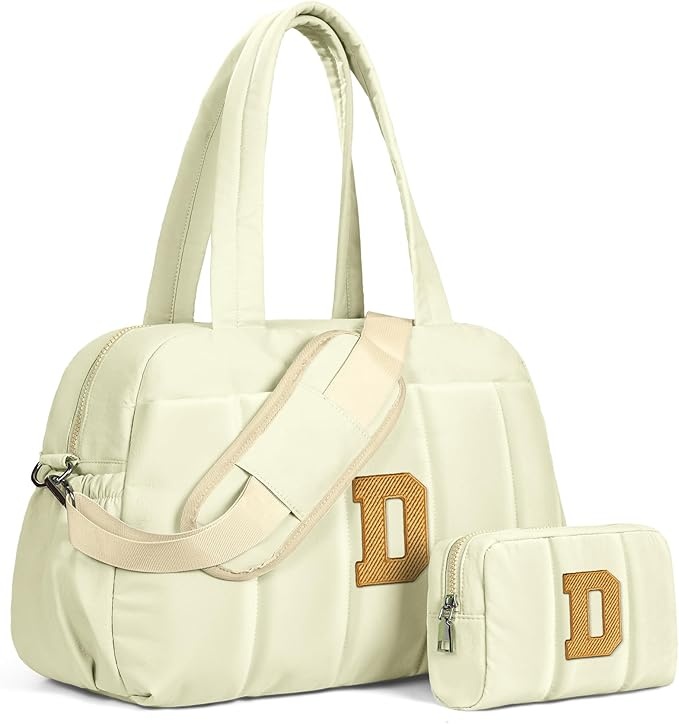
Duffle Bag for Travel Women, Travel Bags，Bridesmaid Gifts-Initial Overnight Bag with Wet Pocket，Lightweight Weekender Bags Personalized Gym Tote with Makeup Pouch
About This 【Initial Weekender Bag&Cosmetic Bag】Our weekend bag stands out from the market with personalized letters, allowing you to choose the initial of your name or give it as a thoughtful gift to others. Our initial travel bag comes with a cosmetic bag for storing your makeup/toiletries. 【Airplane Friendly Travel Bag】This Initial bag is designed to be the nice carry-on compliant bag for airline travel. It fits in the overhead compartment or under the seat as a personal item during flights. The back of the travel bag has a luggage strap that can be inserted and secured onto the handle of a suitcase, freeing your hands during business trips. It also features a back zipper pocket for storing your smartphone, ID, or passport. 【Style and Practicality】Style and practicality harmonize in our duffle bag.There are regular handles and a longer adjustable handle.Exterior 1*front pockets + *back pockets and interior 1* zippered pocket + 2 slip pockets can help you keep different items well organized. 【Gym Bag with Wet Pocket】Our personalized gym bag features a waterproof PVC lining pocket for dividing dry and wet items like clothes, towels, and swimsuits. It's the perfect and reliable companion for indoor and outdoor workouts.Ideal for overnight stays or weekend getaways. 【Multi-Function 】It suits travel, sports, weekend getaways, yoga, gym sessions, beach outings, business trips, and everyday use.Or even nice as a gift to friends, teachers, family, wife, women, birthday, Mother Day gifts, Valentine's Day, Christmas Day etc.
Brand: Vogewood
Category: Luggage & Bags > Duffel Bags > Gym Duffel Bags